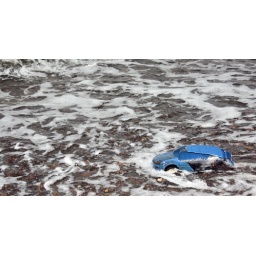
This toy car was found on the beach being tormented by the incoming tide.